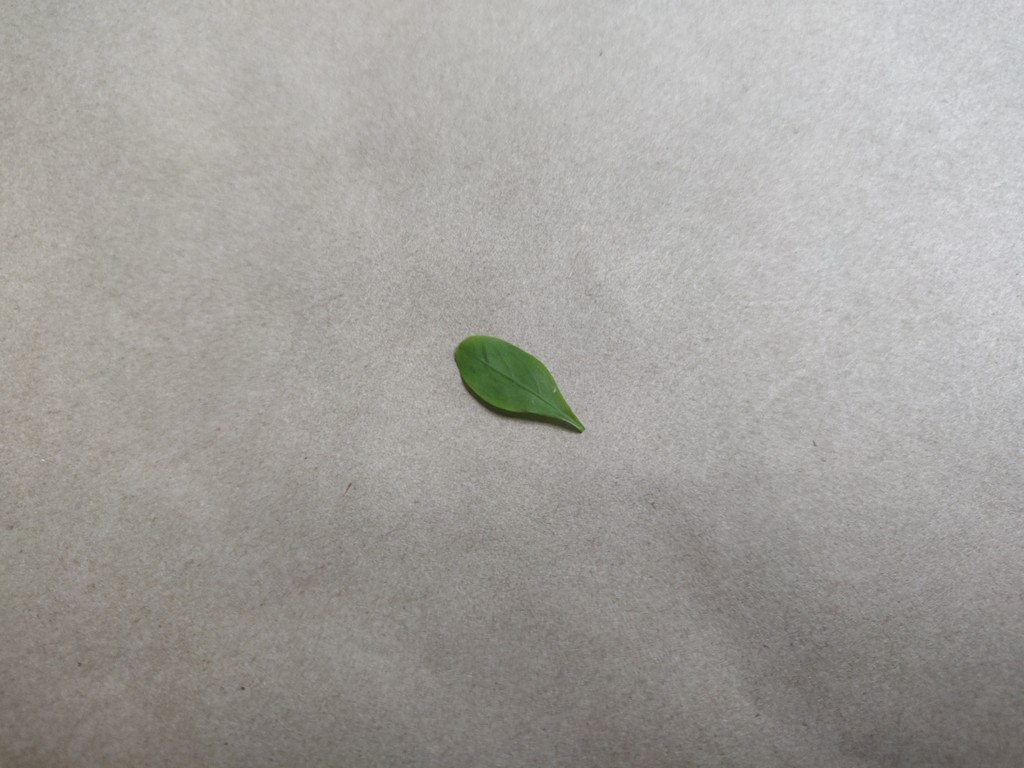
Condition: Healthy
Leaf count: single
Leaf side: front